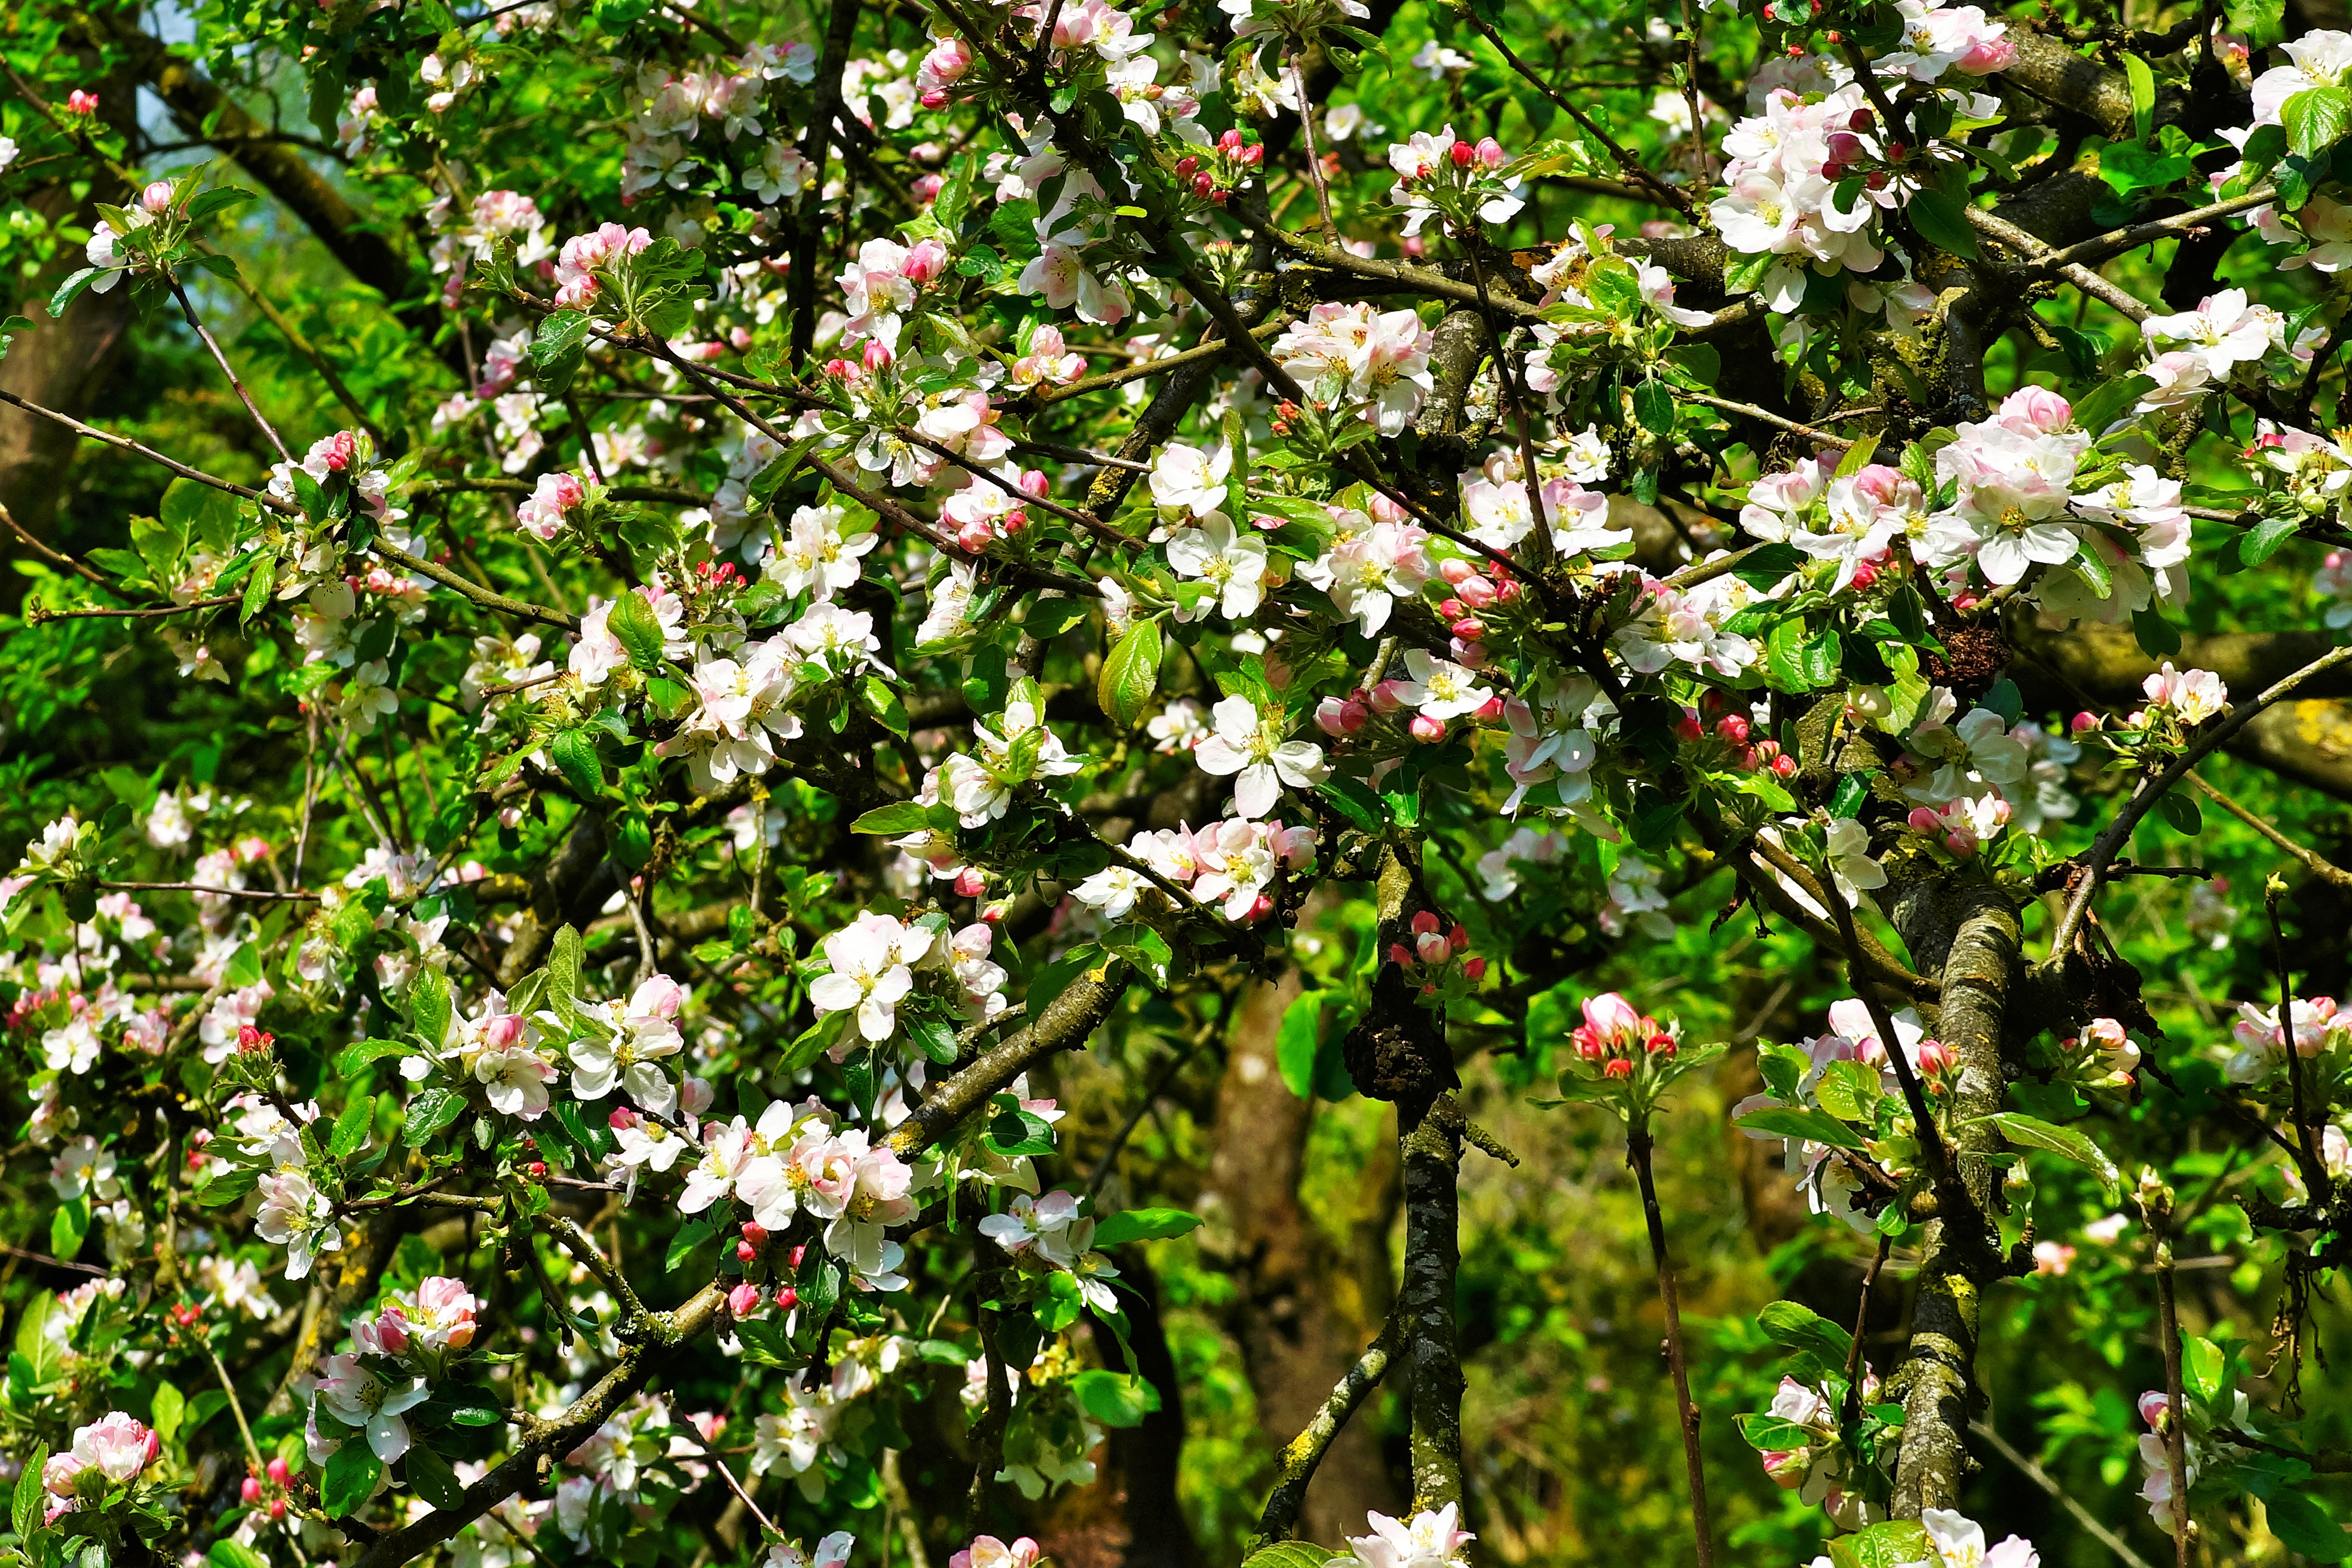
tree, nature, branch, blossom, plant, white, leaf, flower, bloom, orchard, bark, spring, produce, evergreen, botany, garden, flora, tribe, aesthetic, leaves, shrub, branches, apple tree, blossomed, apple blossom, flowering plant, apple tree blossom, woody plant, land plant, old apple trees